PDP-11

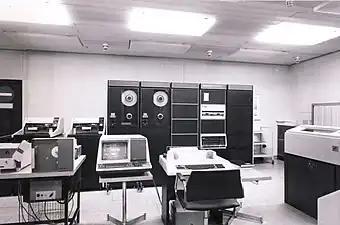
A PDP–11/70 system that included two nine-track tape drives, two disk drives, a high speed line printer, a DECwriter dot-matrix keyboard printing terminal and a cathode ray tube terminal installed in a climate-controlled machine room

The Unibus made the PDP–11 suitable for custom peripherals. One of the predecessors of Alcatel-Lucent, the Bell Telephone Manufacturing Company, developed the BTMC DPS-1500 packet-switching (X.25) network and used PDP–11s in the regional and national network management system, with the Unibus directly connected to the DPS-1500 hardware.